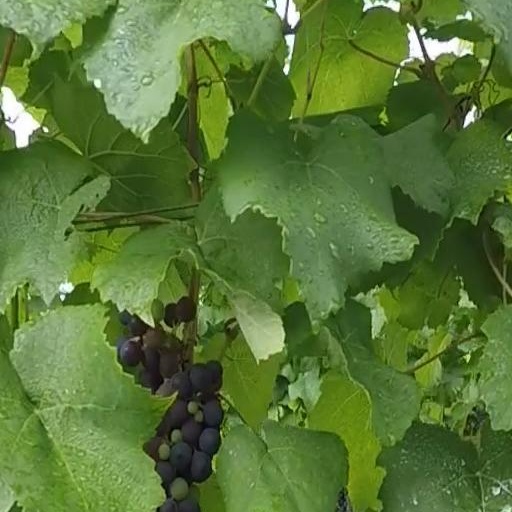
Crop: grape